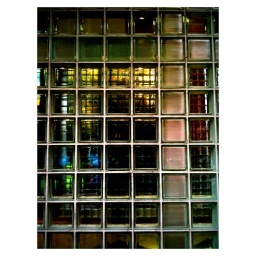
Images taken in glasgow as part of a project I'm working on. Interesting glass wall light, Anderston